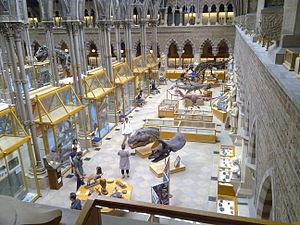
Le musée d'histoire naturelle de l'université d'Oxford, parfois appelé simplement le musée de l'Université d'Oxford, est un musée d'histoire naturelle présentant de nombreuses collections de sciences naturelles, situé dans la plus ancienne université anglaise, l'Université d'Oxford, en Angleterre.